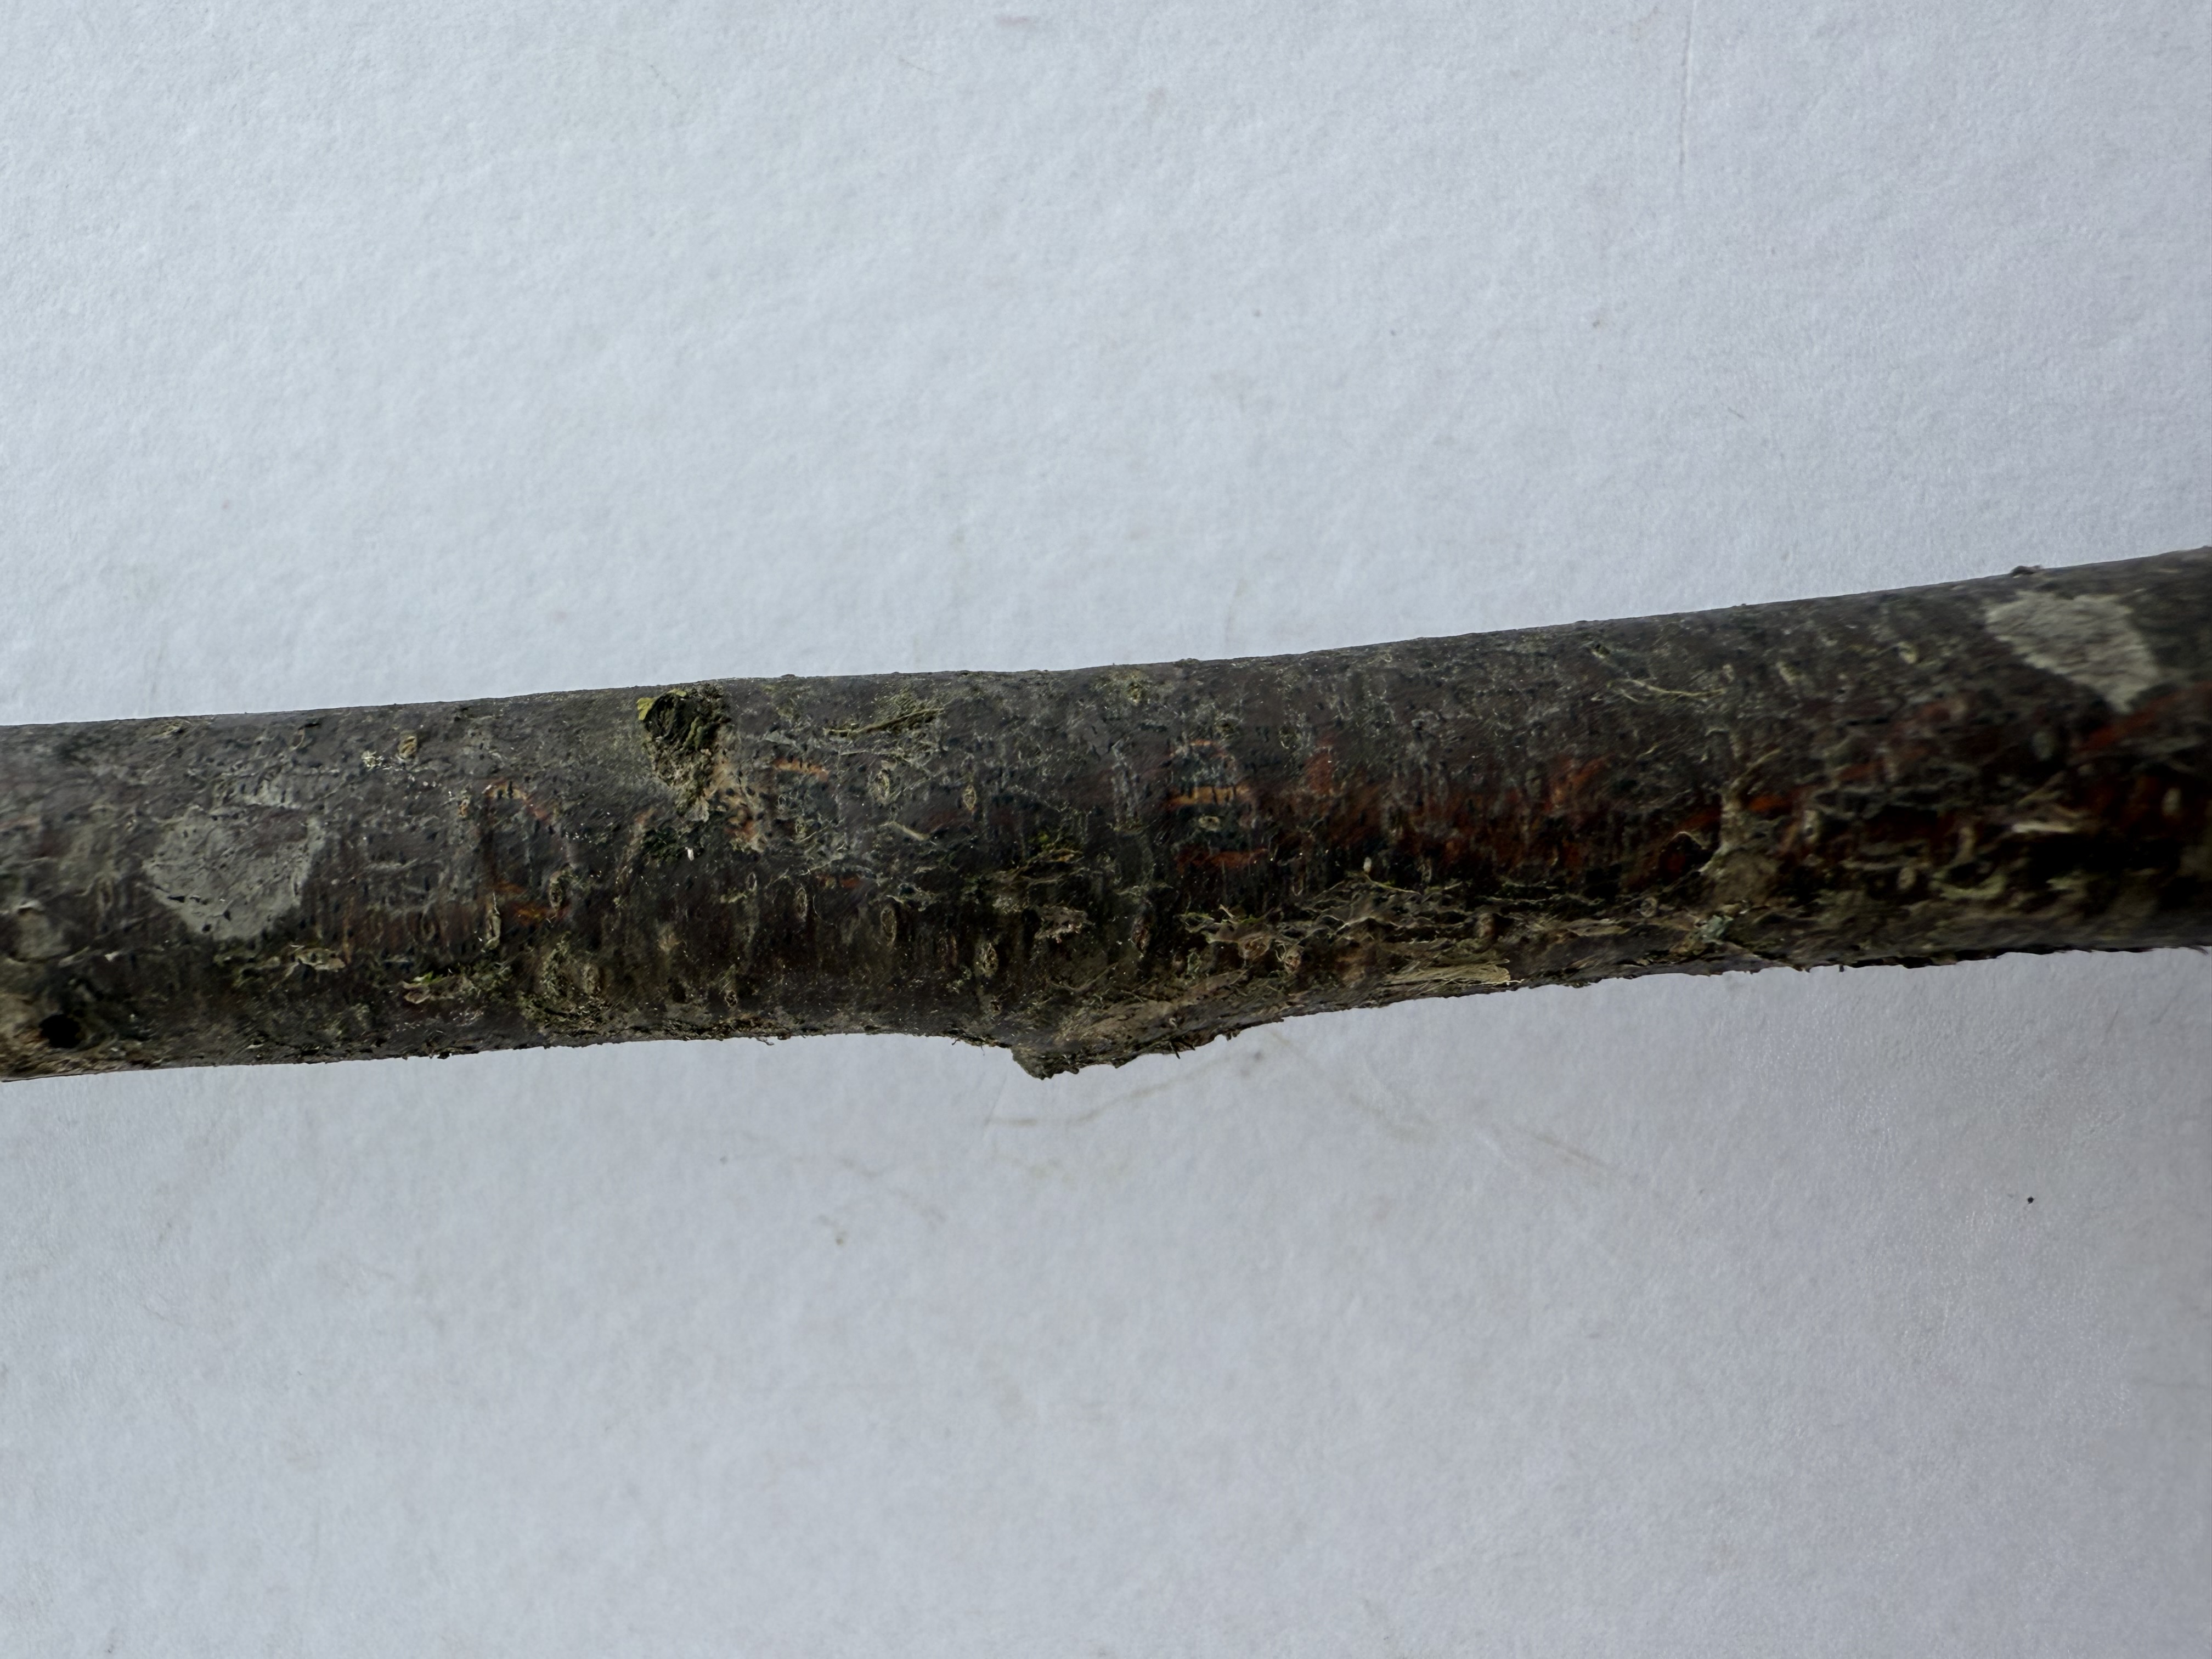
Variety: Murdum Plum